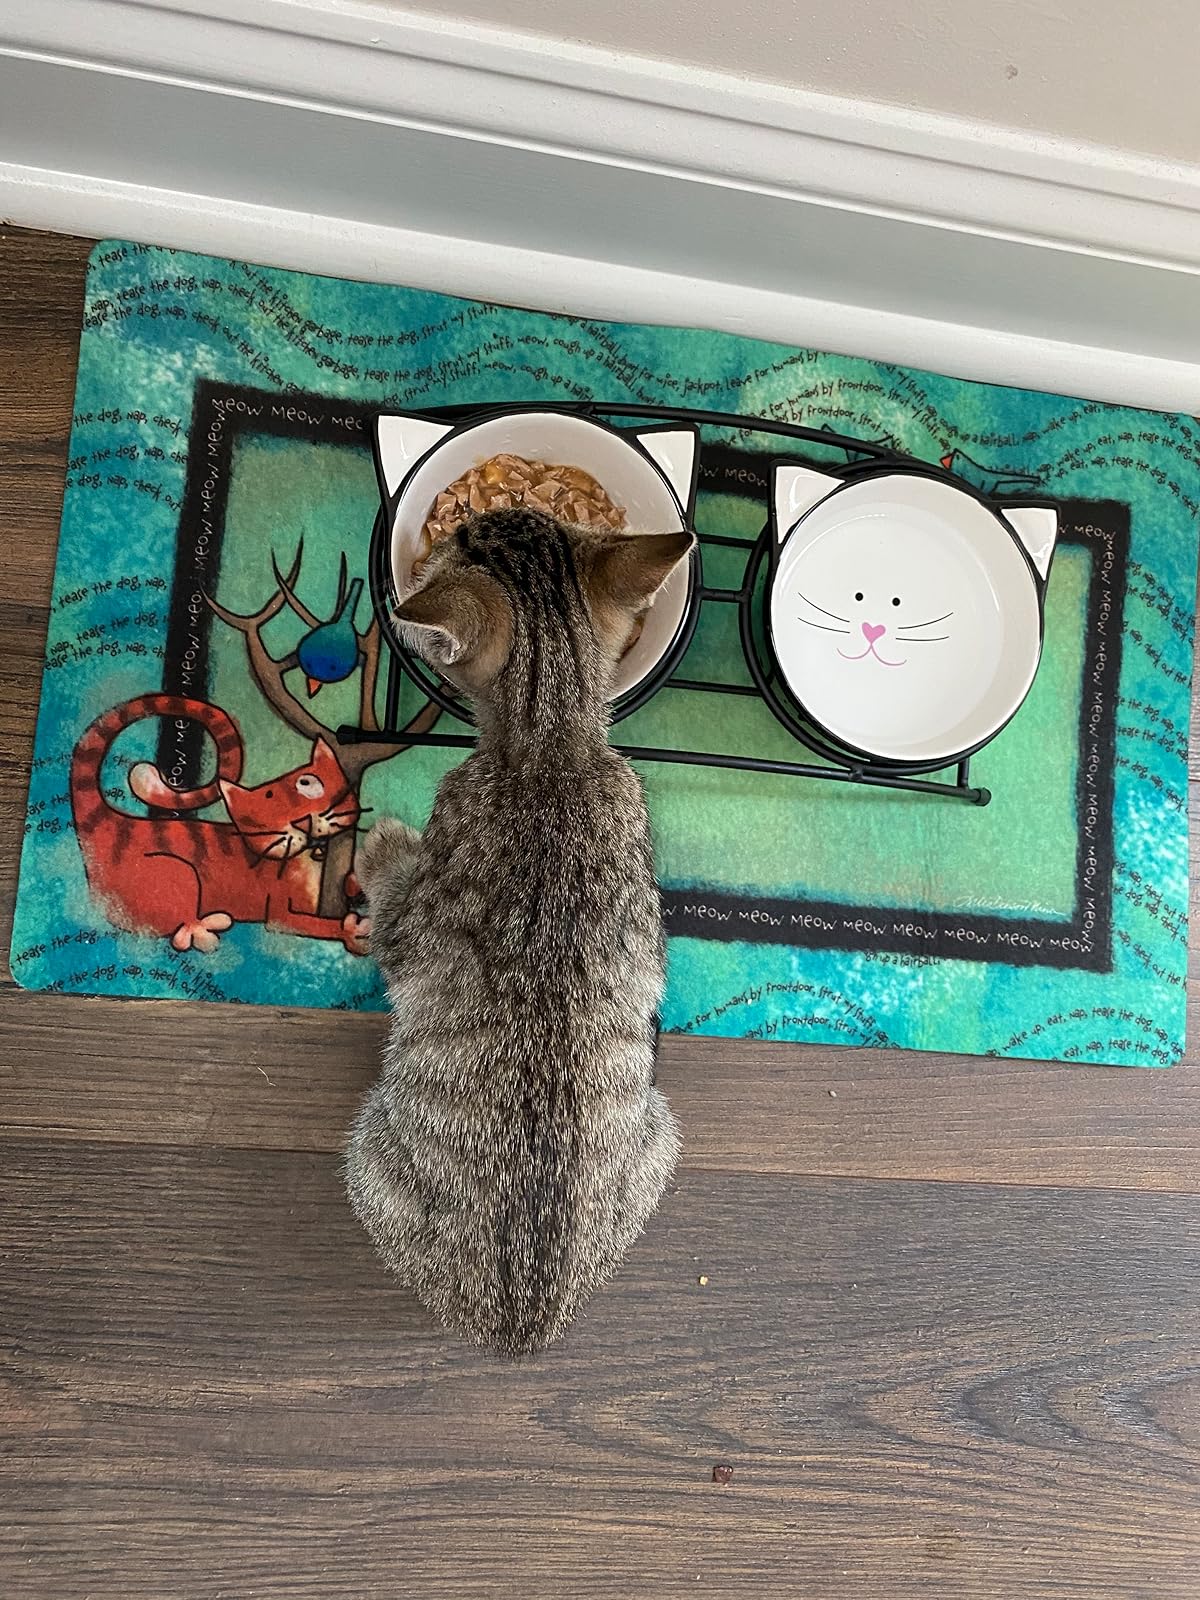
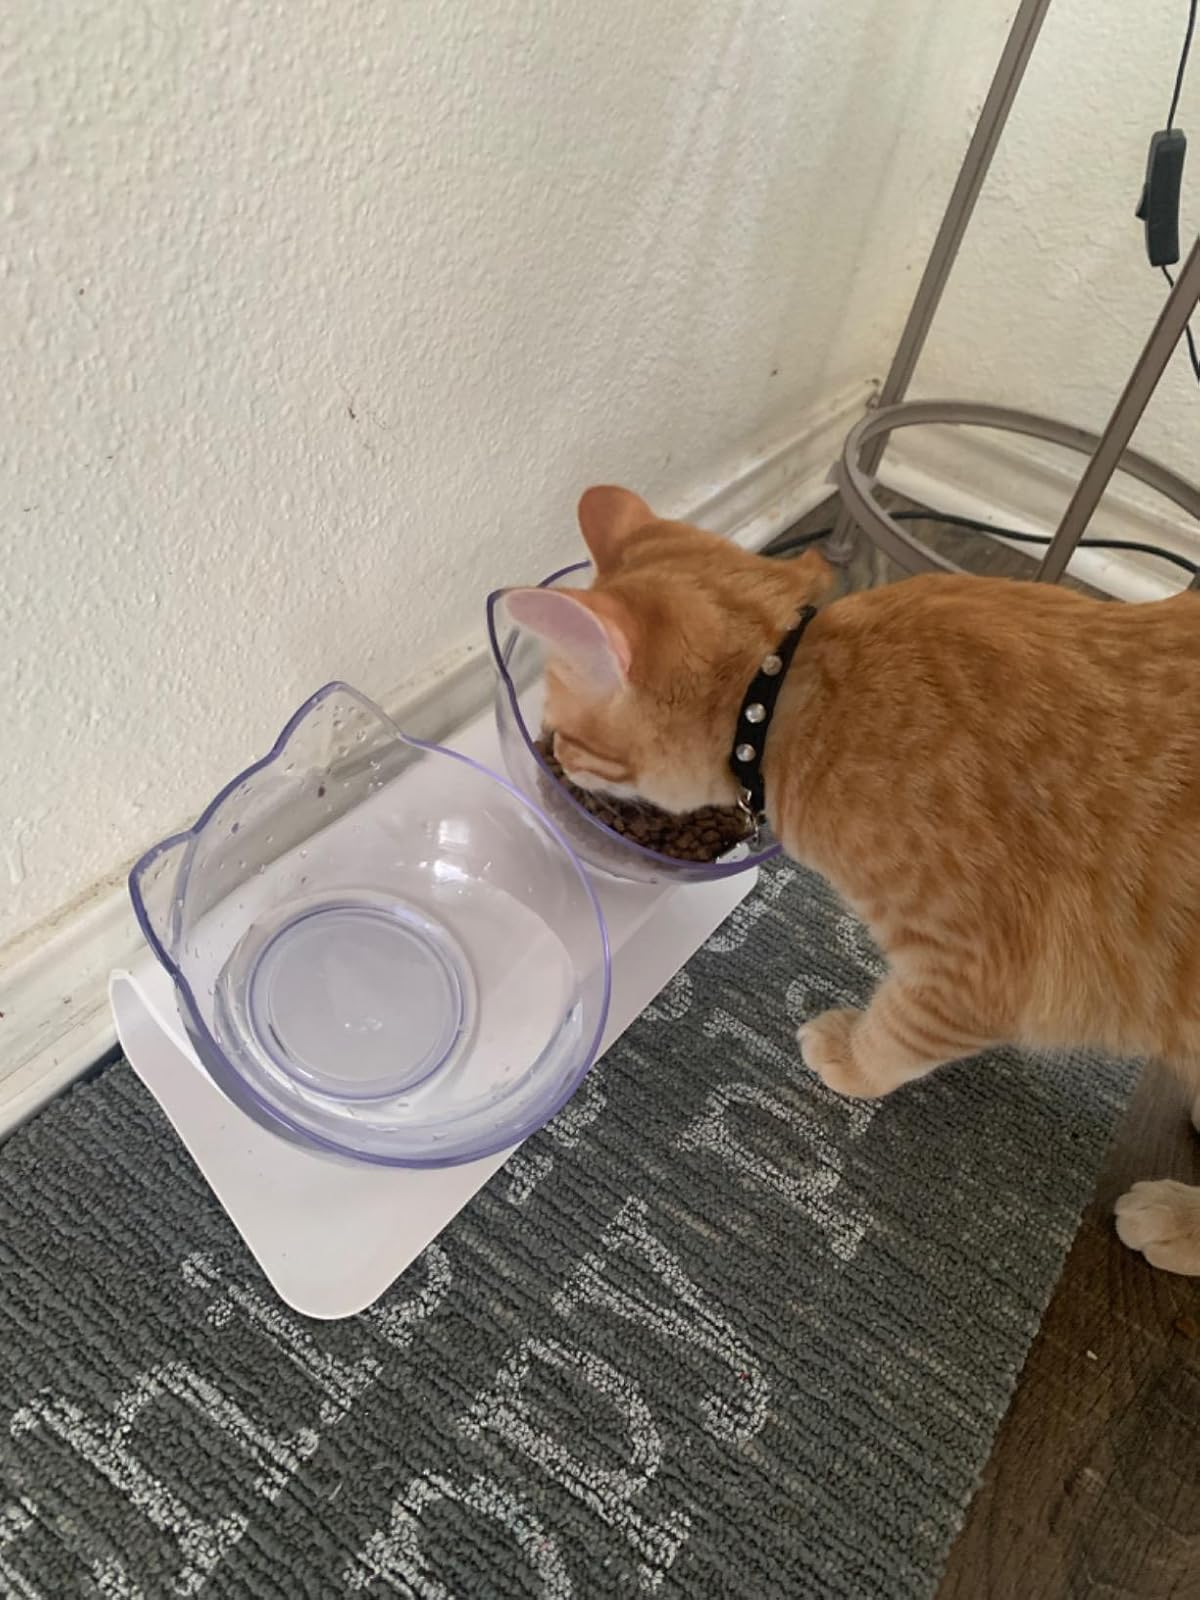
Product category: items_bowl
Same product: no